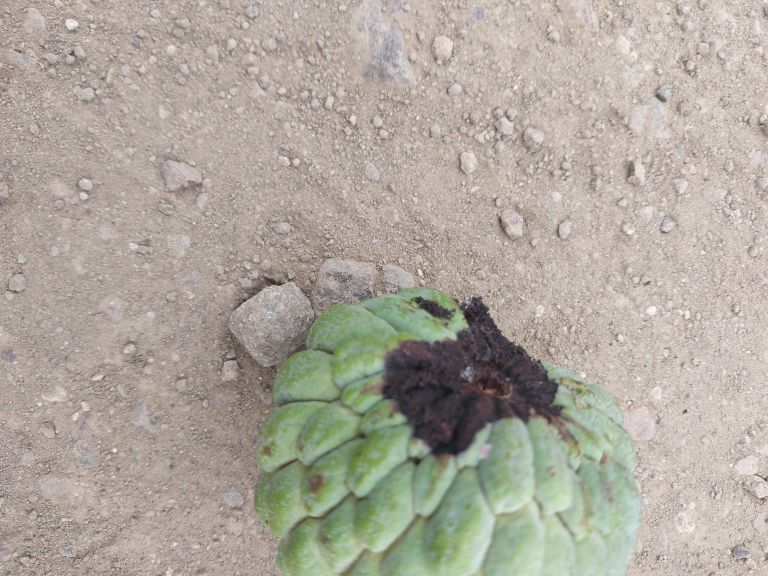
Disease label: Diplodia Rot